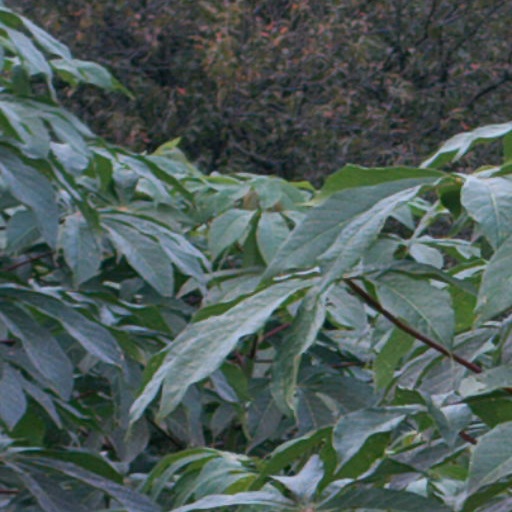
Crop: cassava